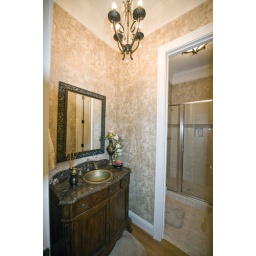
Elegant and convenient. There's a gorgeous sink as well as a stand in shower and toilet with a private door.